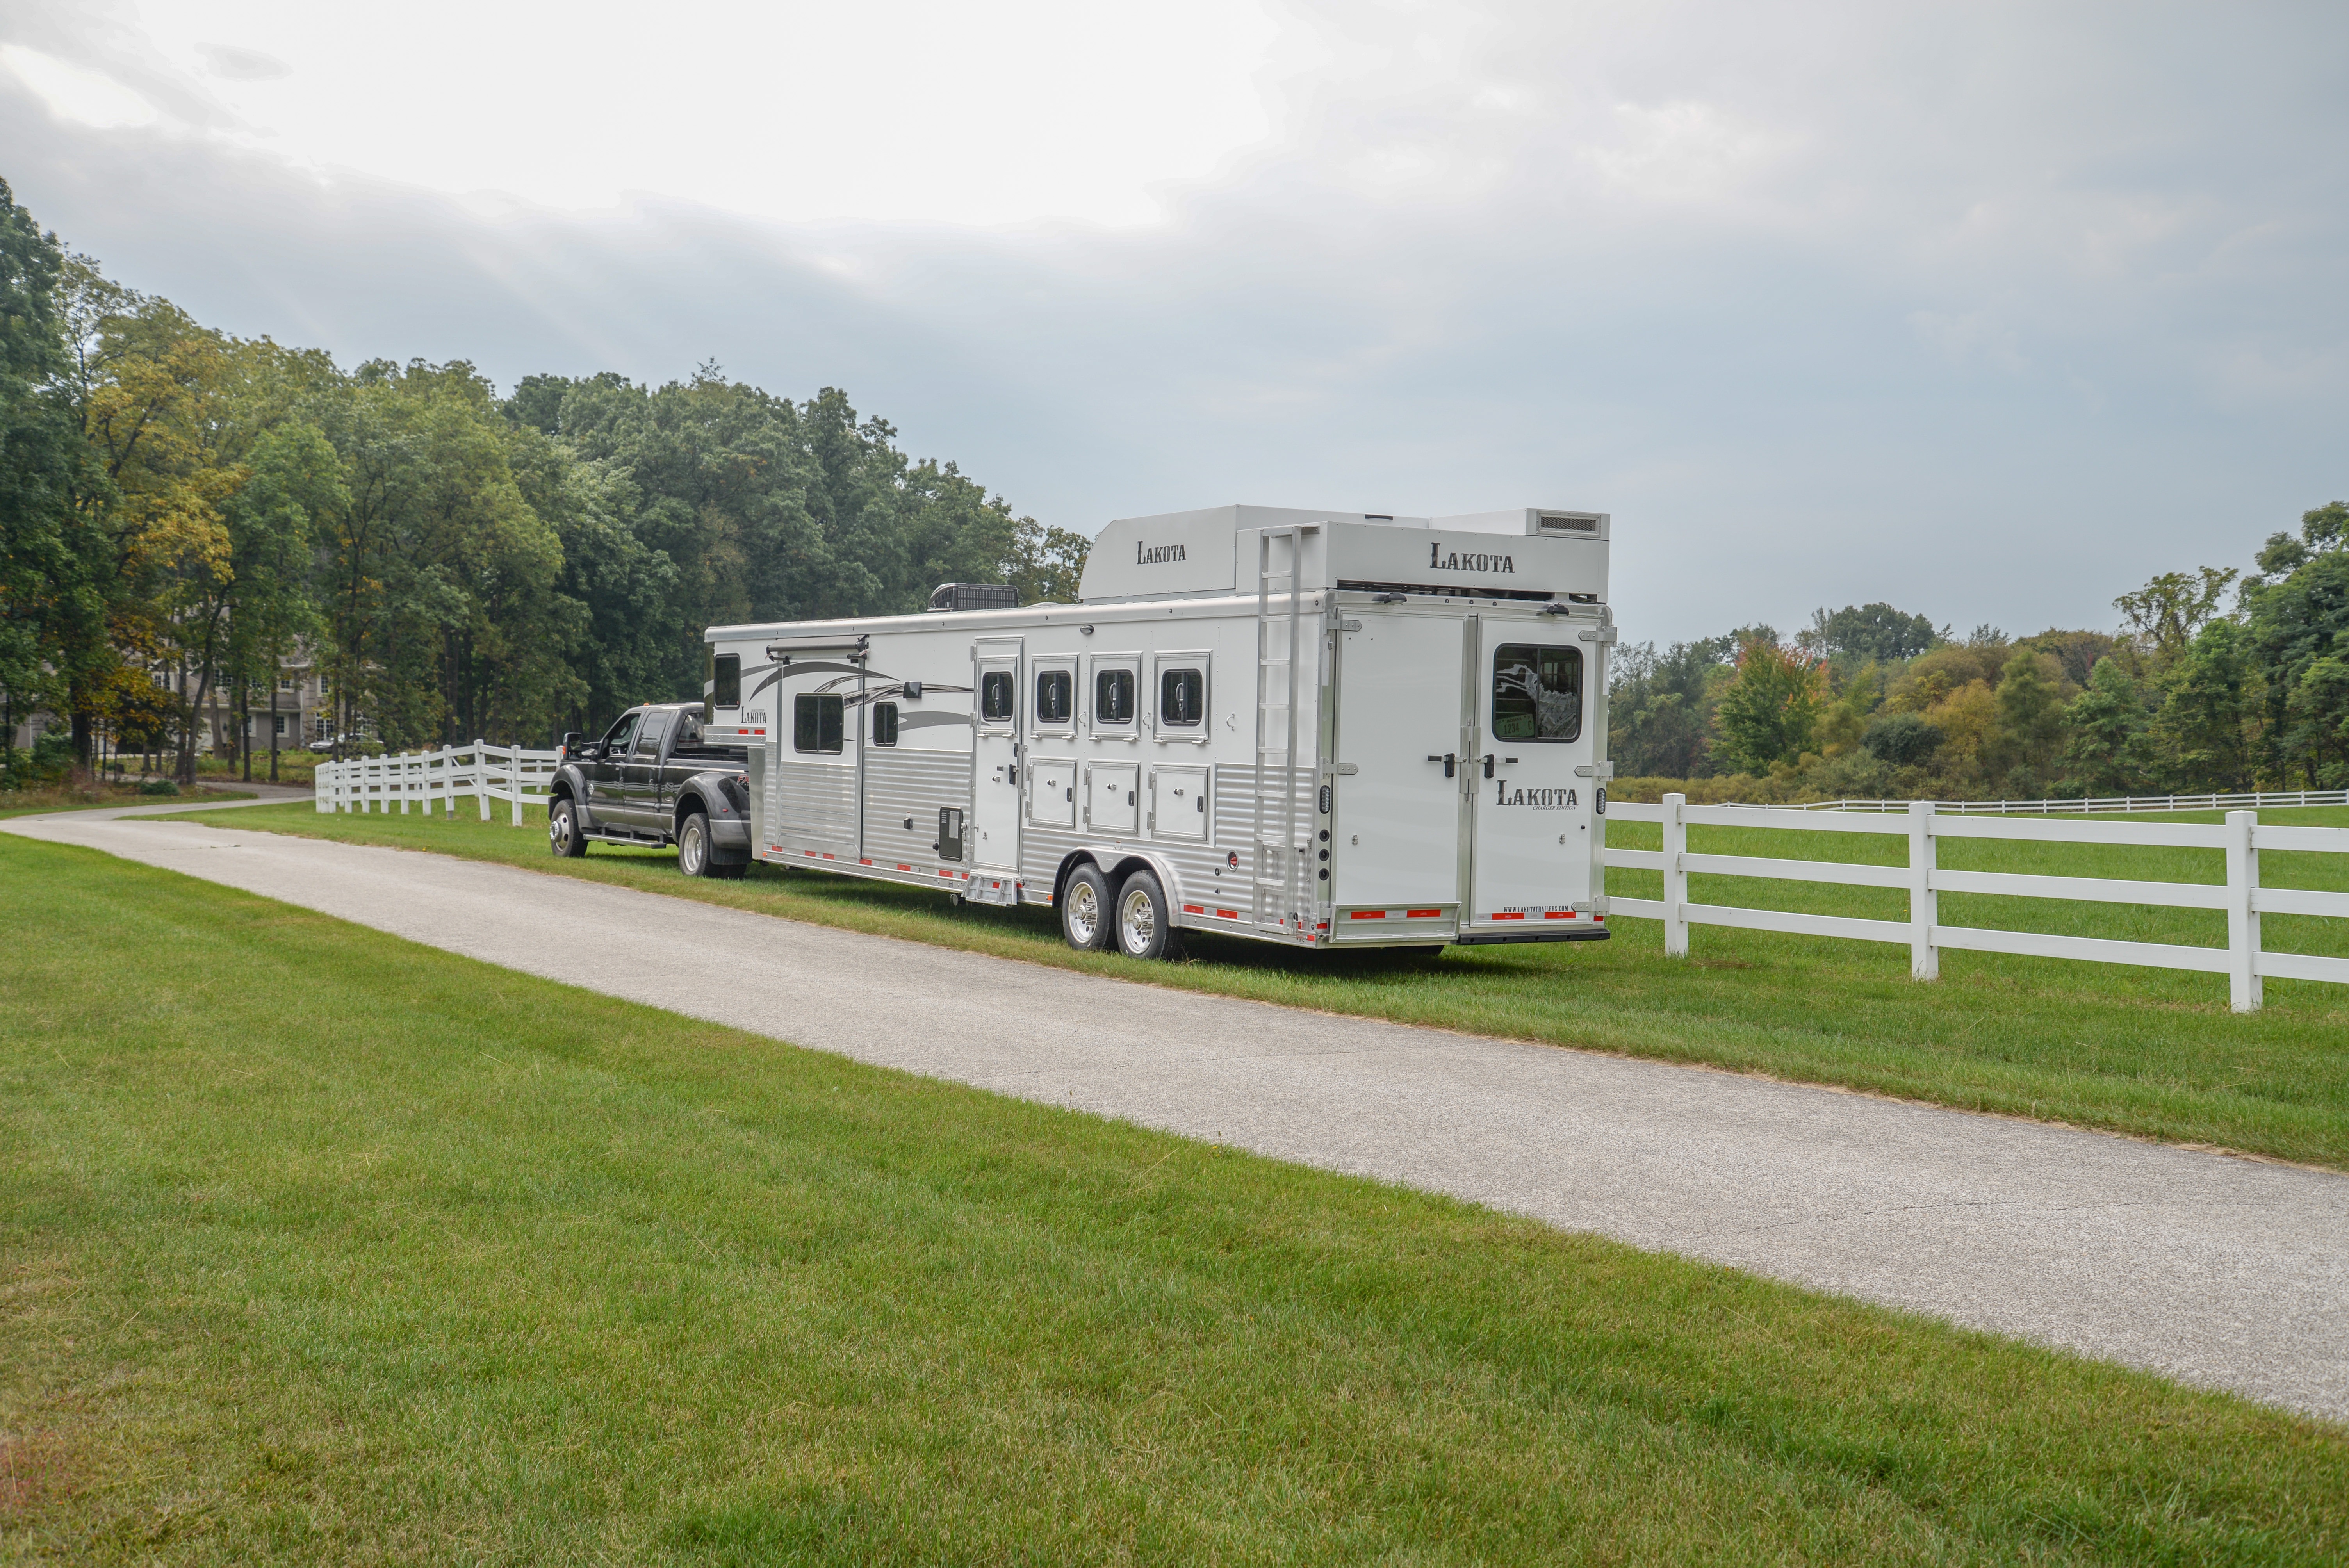
transport, vehicle, waterway, residential area